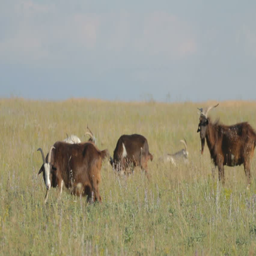
herd of goats nipping the grass in the plain